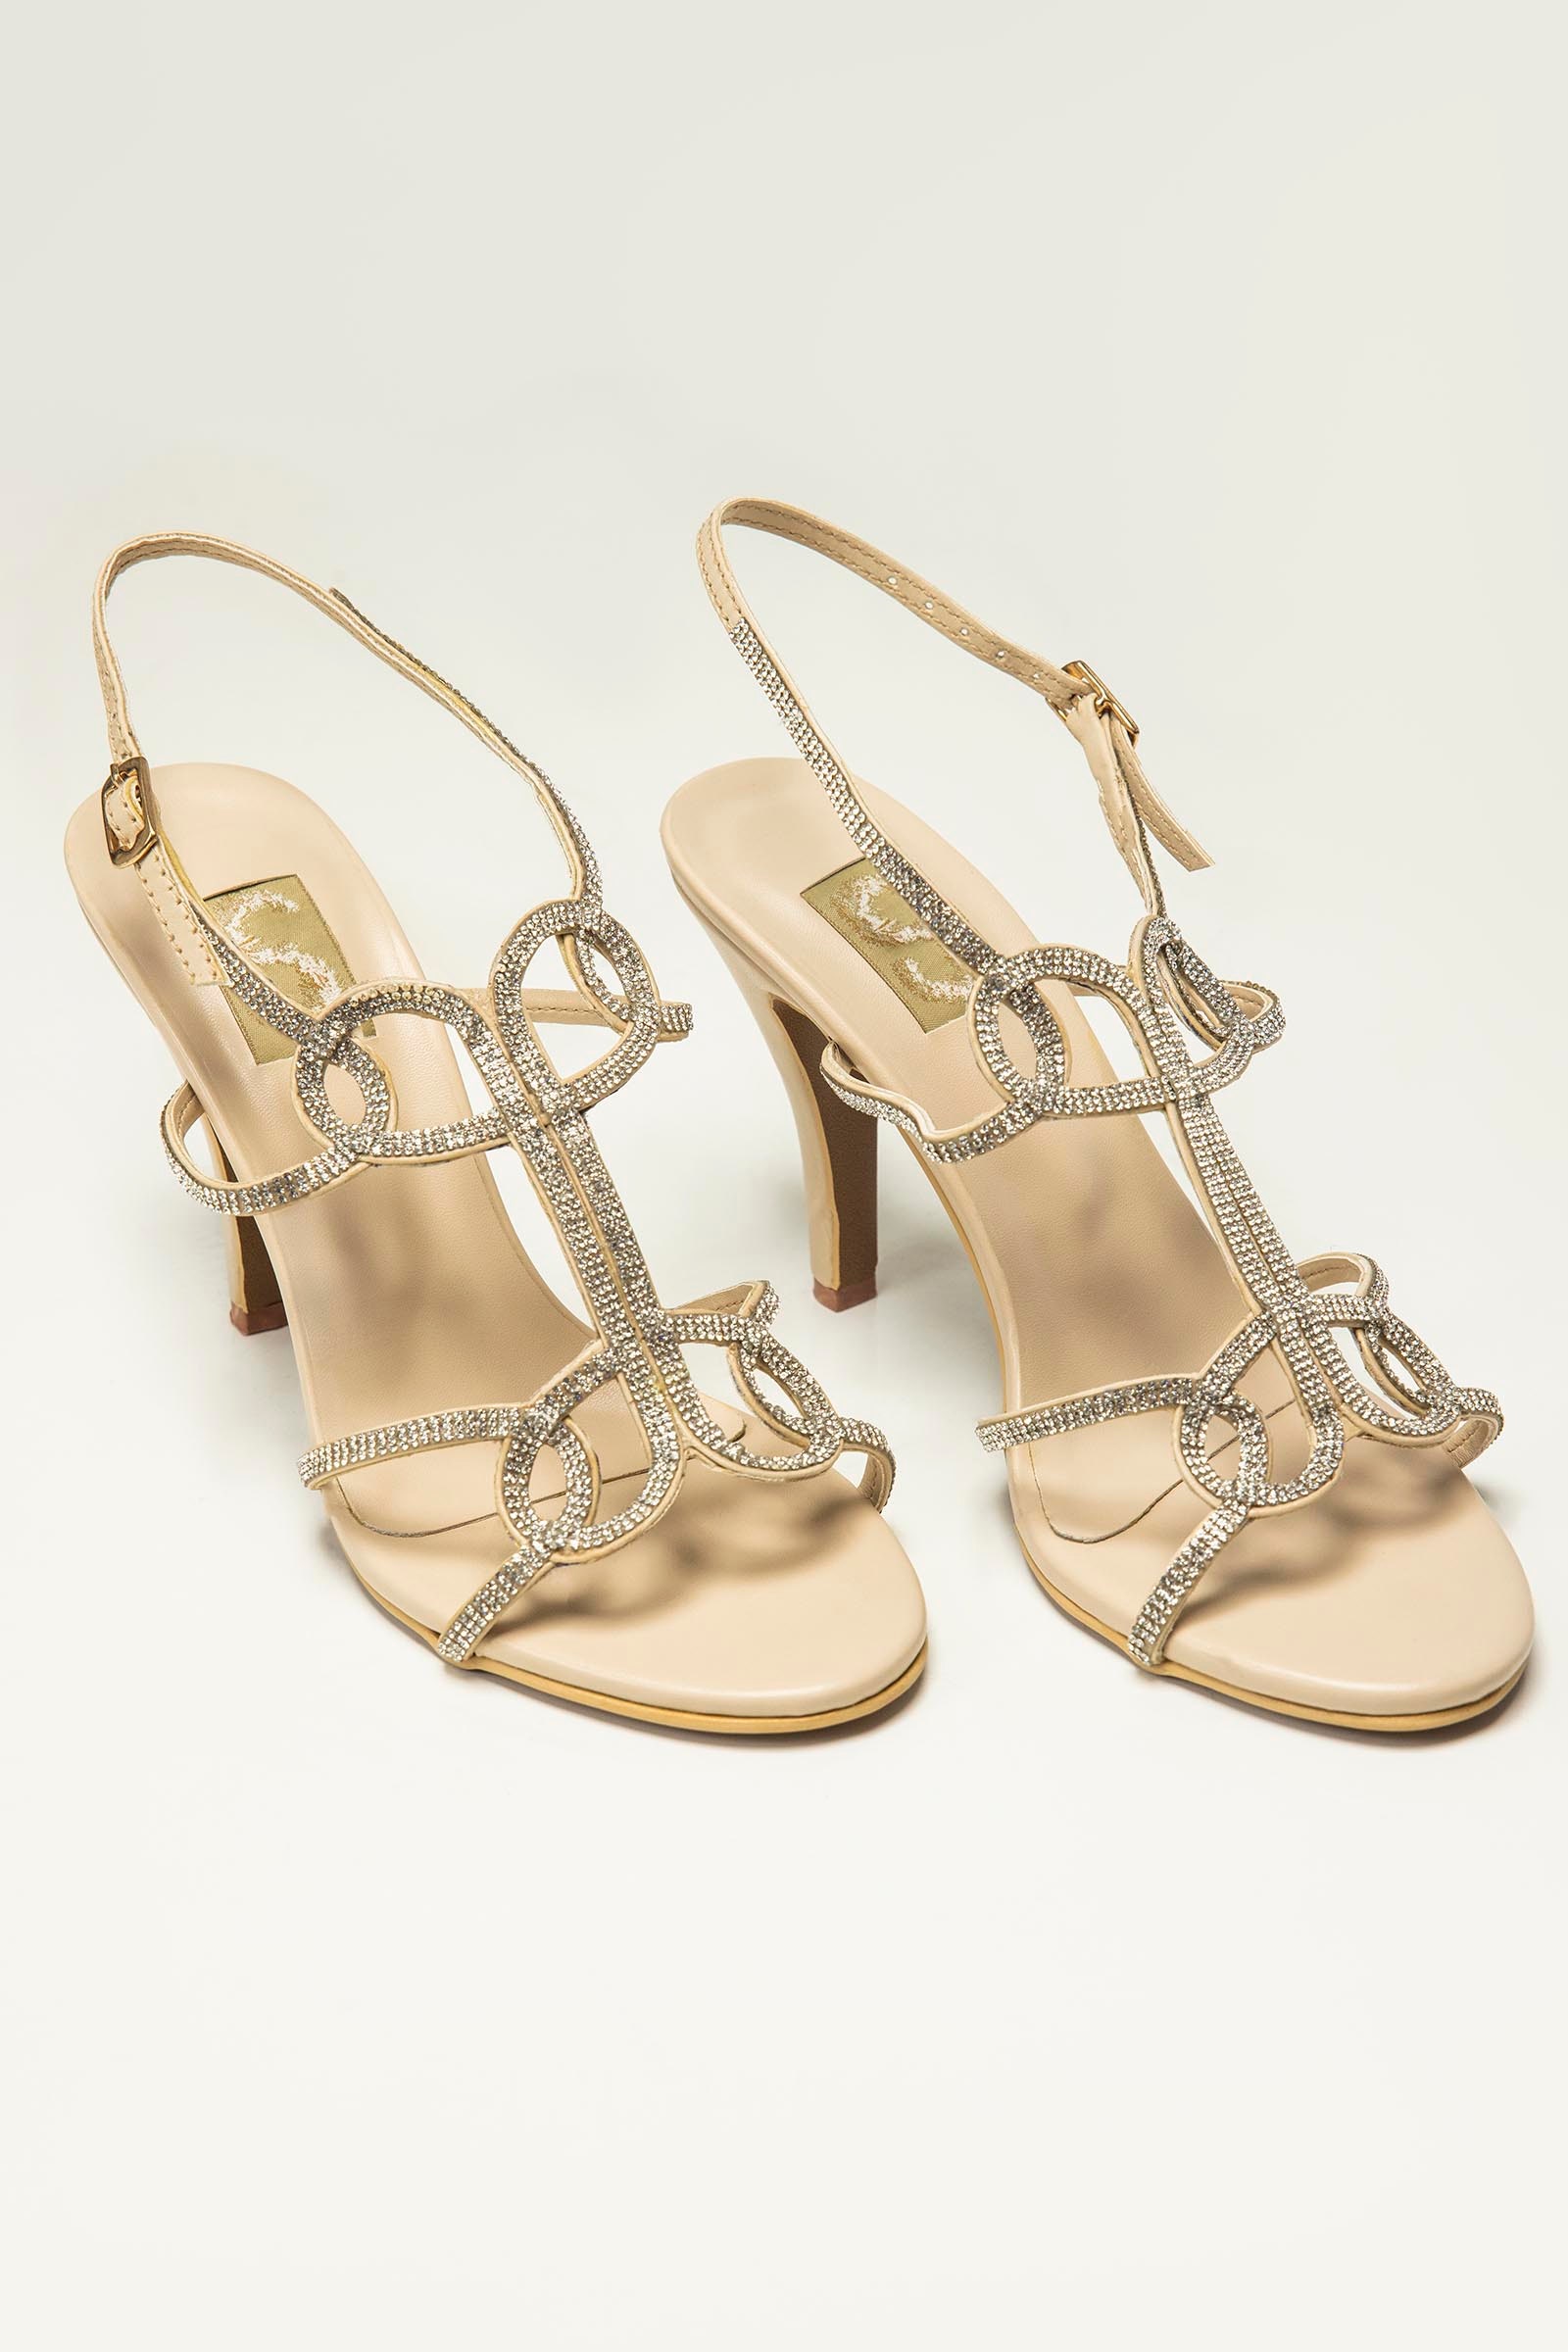
gold metallic sandal